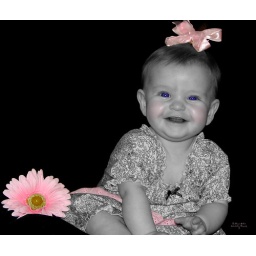
Beautiful Baby Girl in black and white with pink accents